Cleveland Spiders

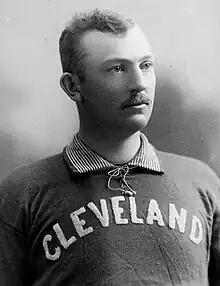
Cy Young in 1891

In , they moved to the National League and became known as the Spiders, reportedly after comments from a team executive assessing the players. Frank H. Brunell, this team executive who also doubled as sportswriter for "The Plain Dealer", noted the combination of the team's new black-and-gray uniforms together with the sight of several skinny, long-limbed players. He joked the team should be called "Spiders", and the name stuck. The team started to improve in , largely due to the signing of future Baseball Hall of Fame pitcher Cy Young.